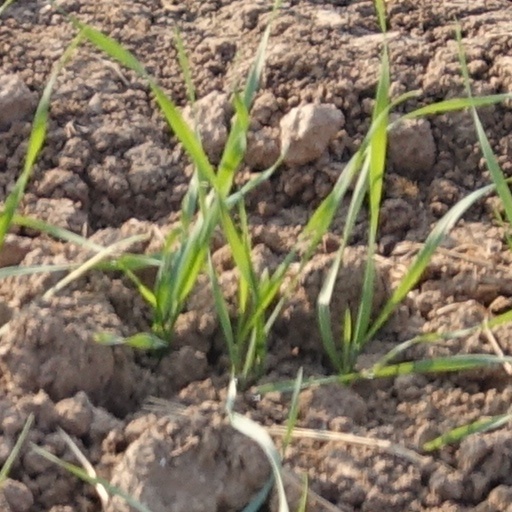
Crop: wheat